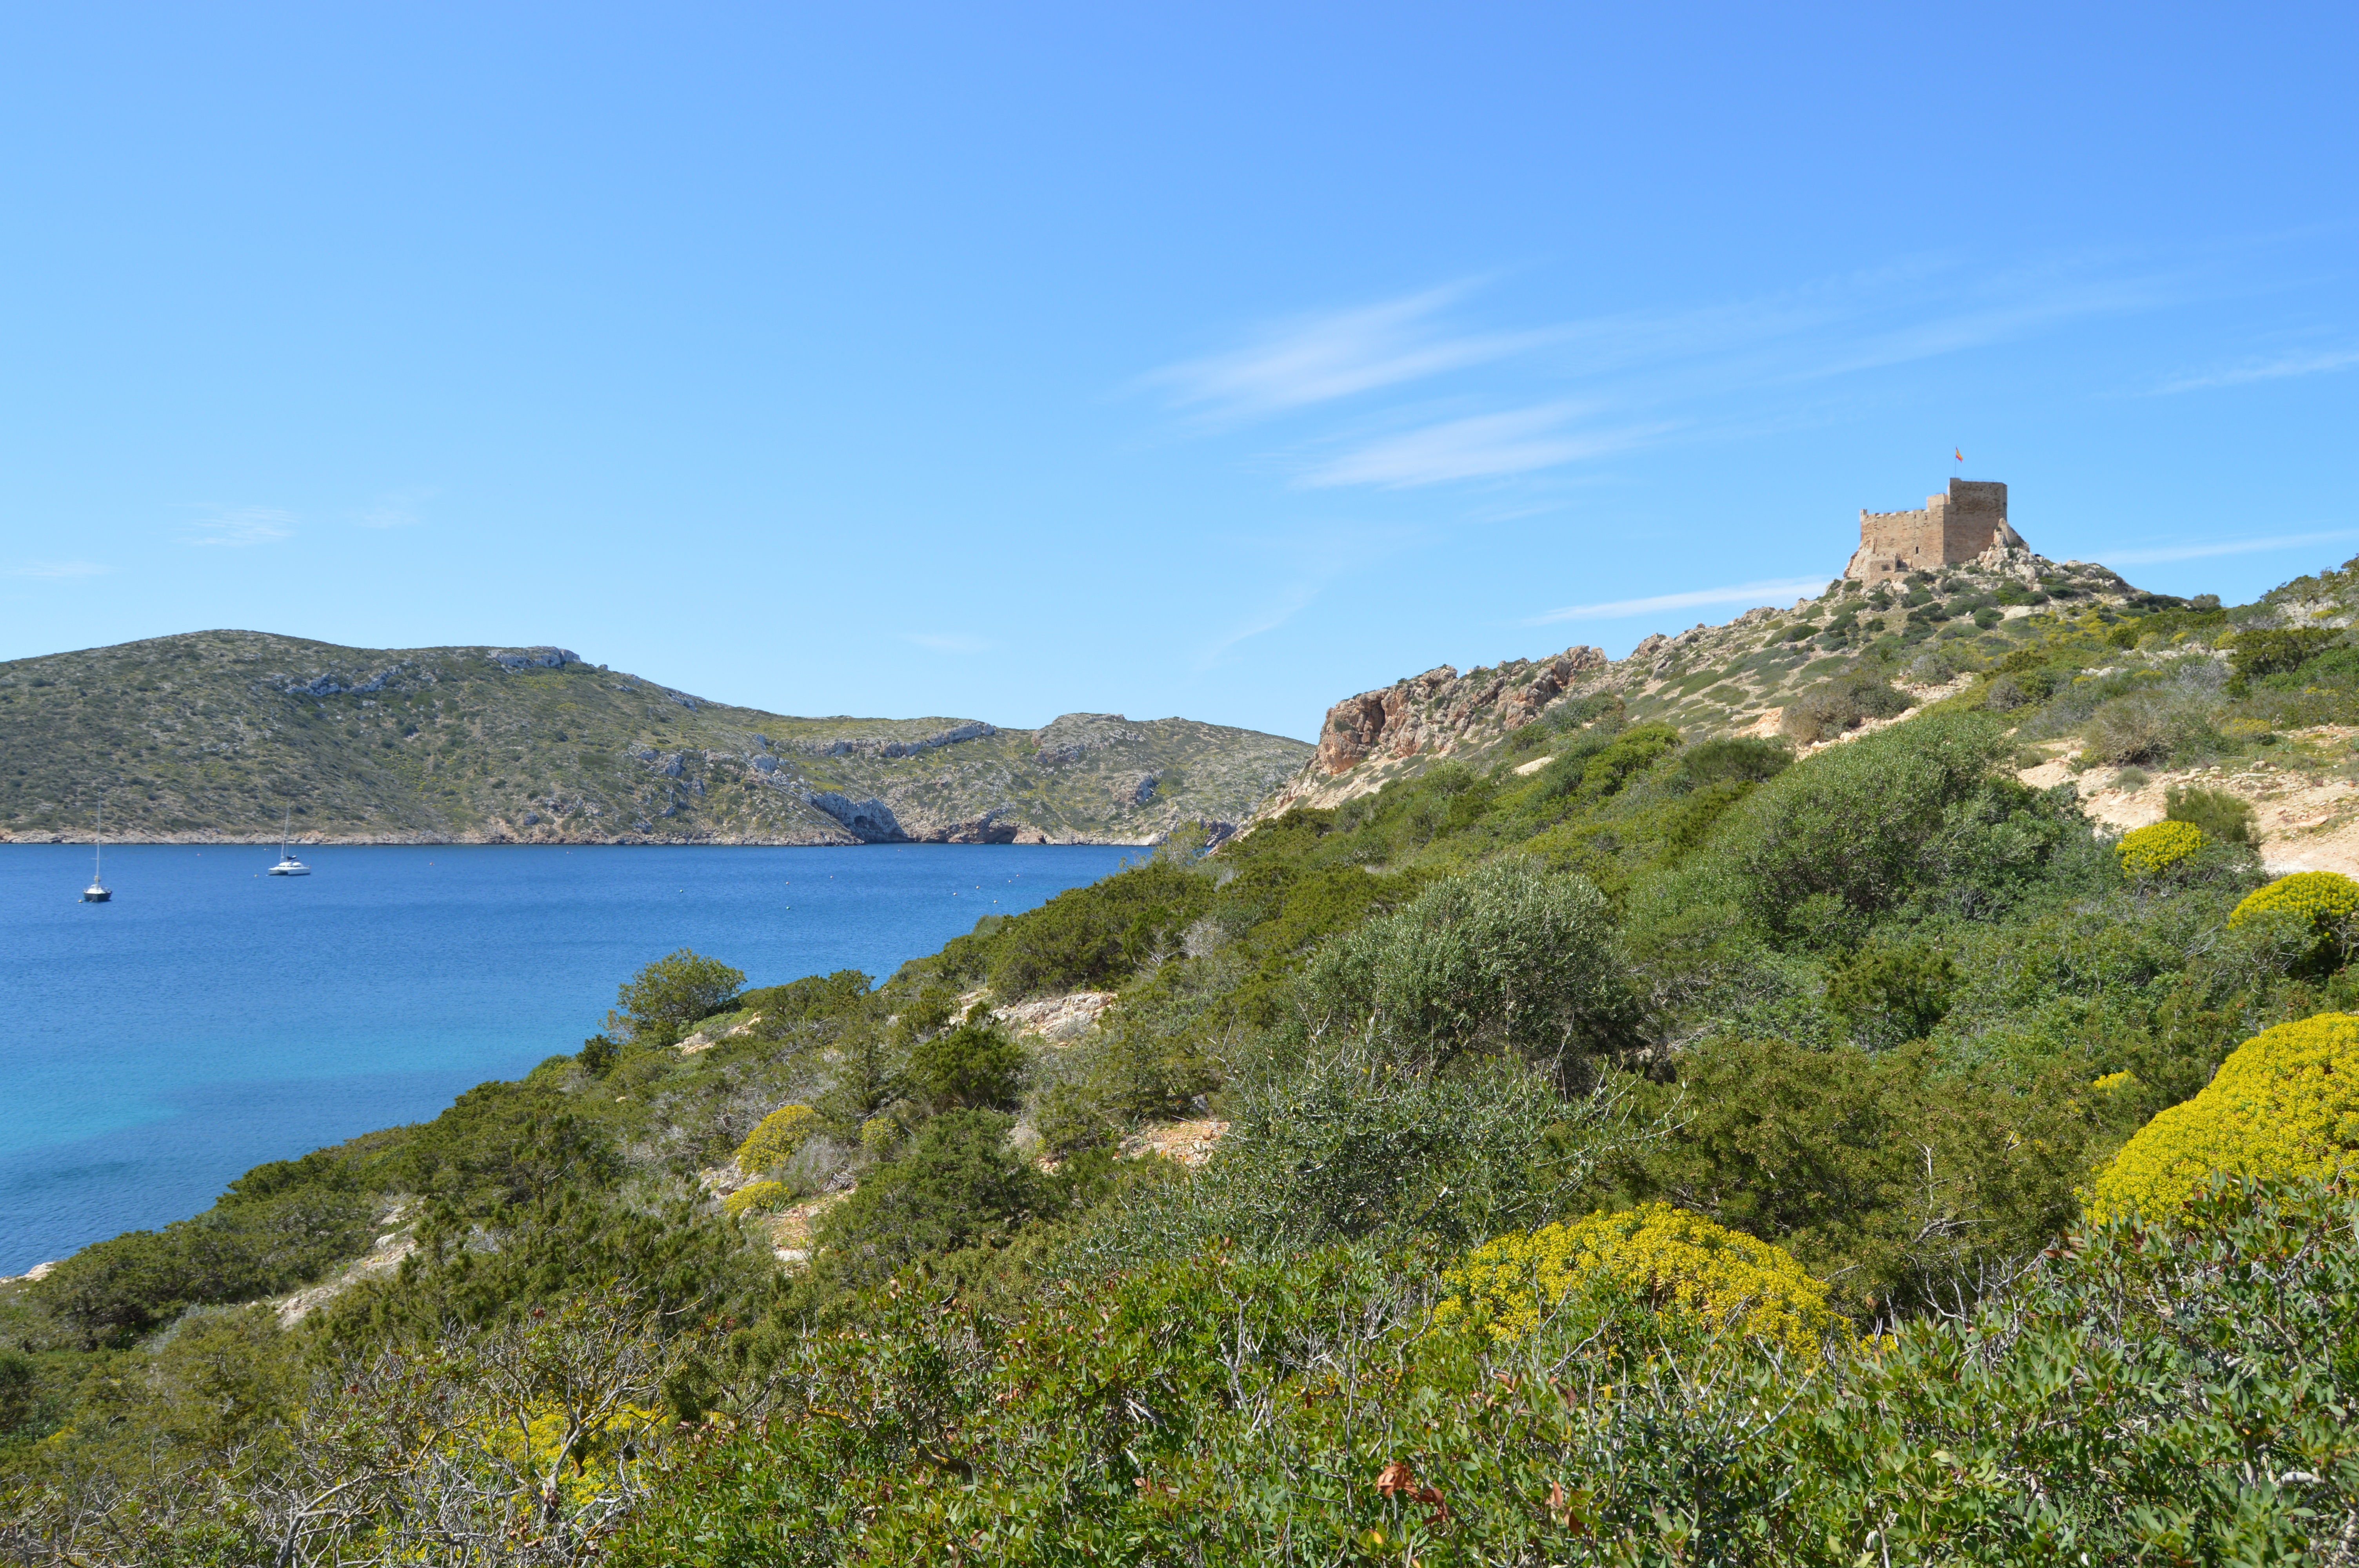
sea, coast, mountain, hill, shore, vacation, cliff, cove, park, bay, island, castle, terrain, national, plateau, archipelago, maritime, loch, ecosystem, terrestrial, cape, landform, balearic islands, geographical feature, cabrera